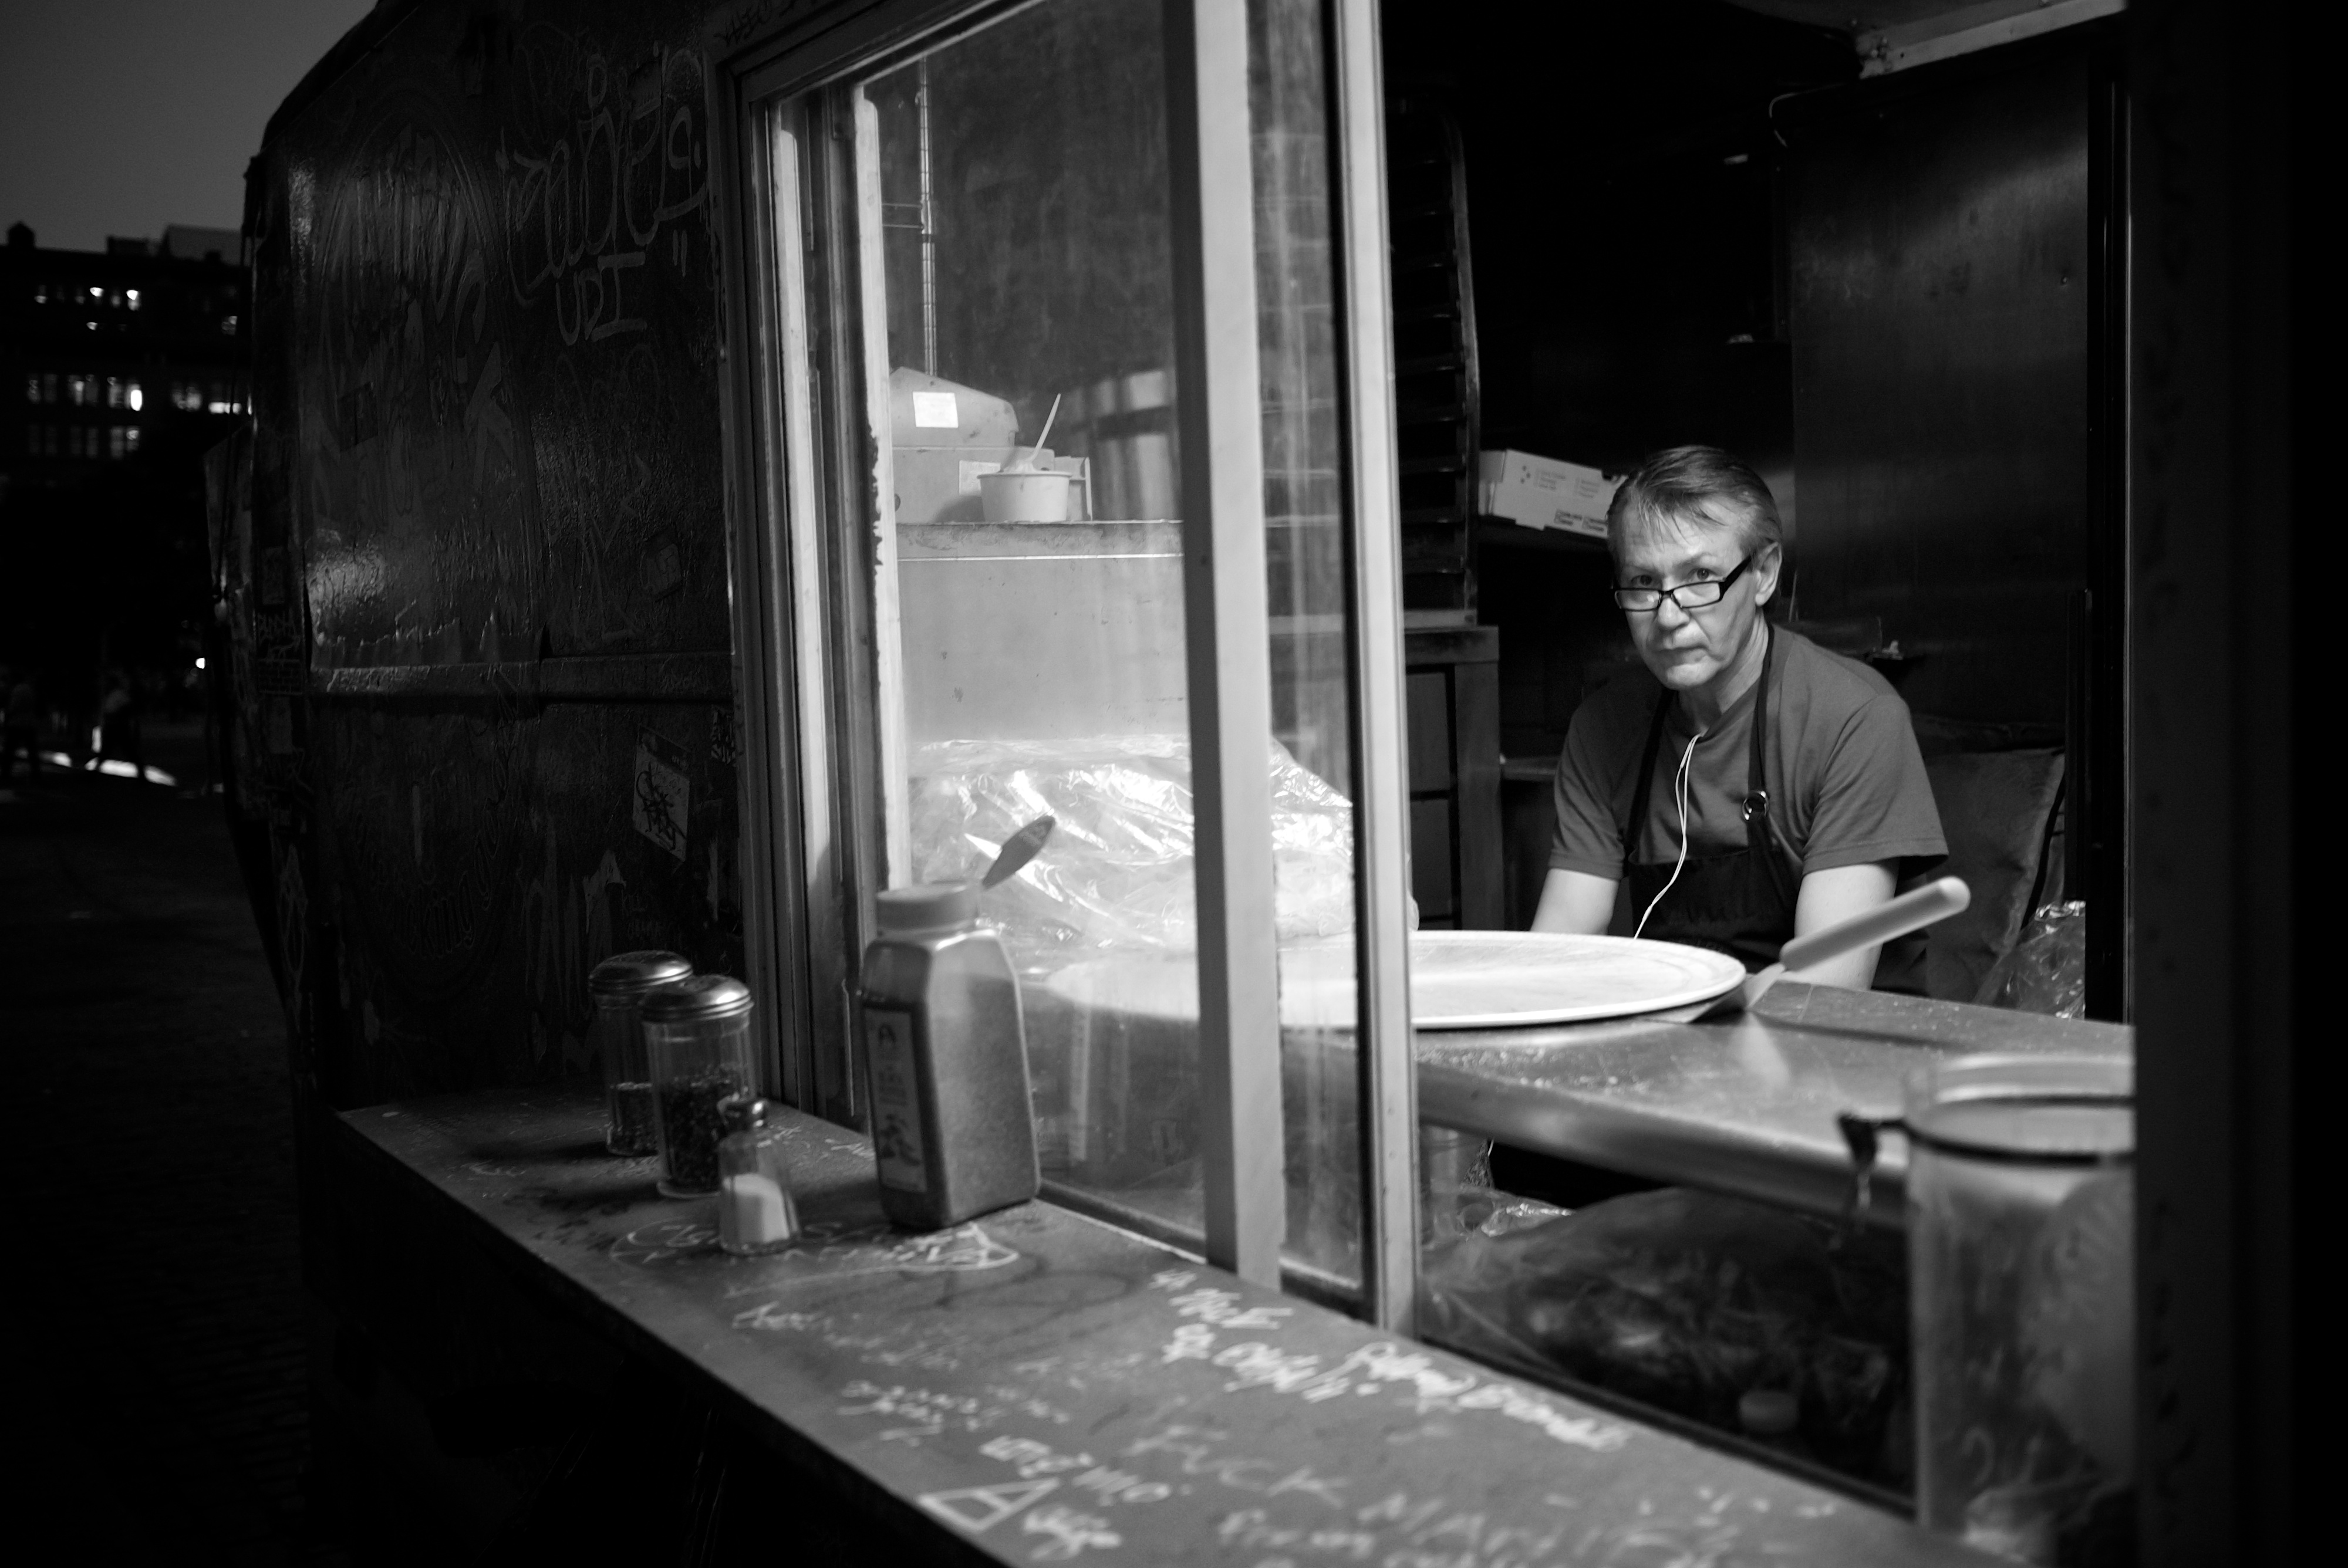
light, black and white, white, street, night, photography, ebook, training, darkness, black, monochrome, lighting, streetphotography, flickr, thomas, video, olympus, photograph, omd, image, fuji, leica, monochrom, leuthard, hcb, thomasleuthard, streettogs, monochrome photography, film noir